Major Seminary, Ghent

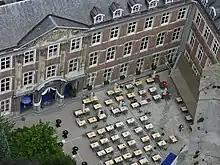
The second location of the seminary

In 1623 Bishop Anthonius Triest acquired a new property on Biezekapelstraat, next to Ghent Cathedral, to house the seminary. This building was heavily renovated and extended in the 18th century, with much of the work commissioned from the architect-contractor David 't Kindt (1699-1770) by Bishop . With a hiatus between 1797 and 1830, it was in use until 1925. During the French occupation it was in use as a barracks. It has been recognised as built heritage since 2009 and a protected monument since 2013. For much of the 20th century the buildings housed a school. They are now a diocesan activity centre, housing libraries and archives.